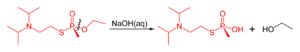
Le VX est un agent innervant organophosphoré de la famille des phosphonothioates, inventé dans un centre de recherche britannique en 1952. Il s'agit d'une version plus mortelle du sarin. Les symptômes et le mode d'absorption sont les mêmes que pour le sarin, à savoir l'inhalation et le contact cutané. Seule différence : il peut se répandre dans l'air et dans l'eau. La dose létale est de 10 mg·min·m⁻³ contre 100 pour le sarin.